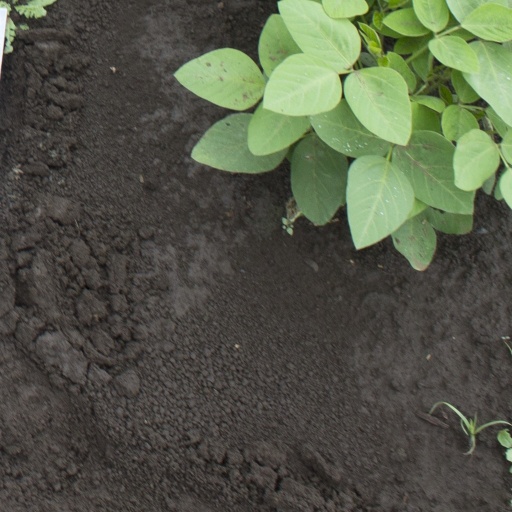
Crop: soybean